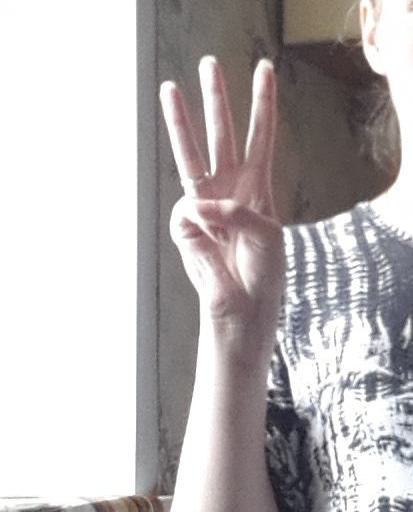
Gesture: three